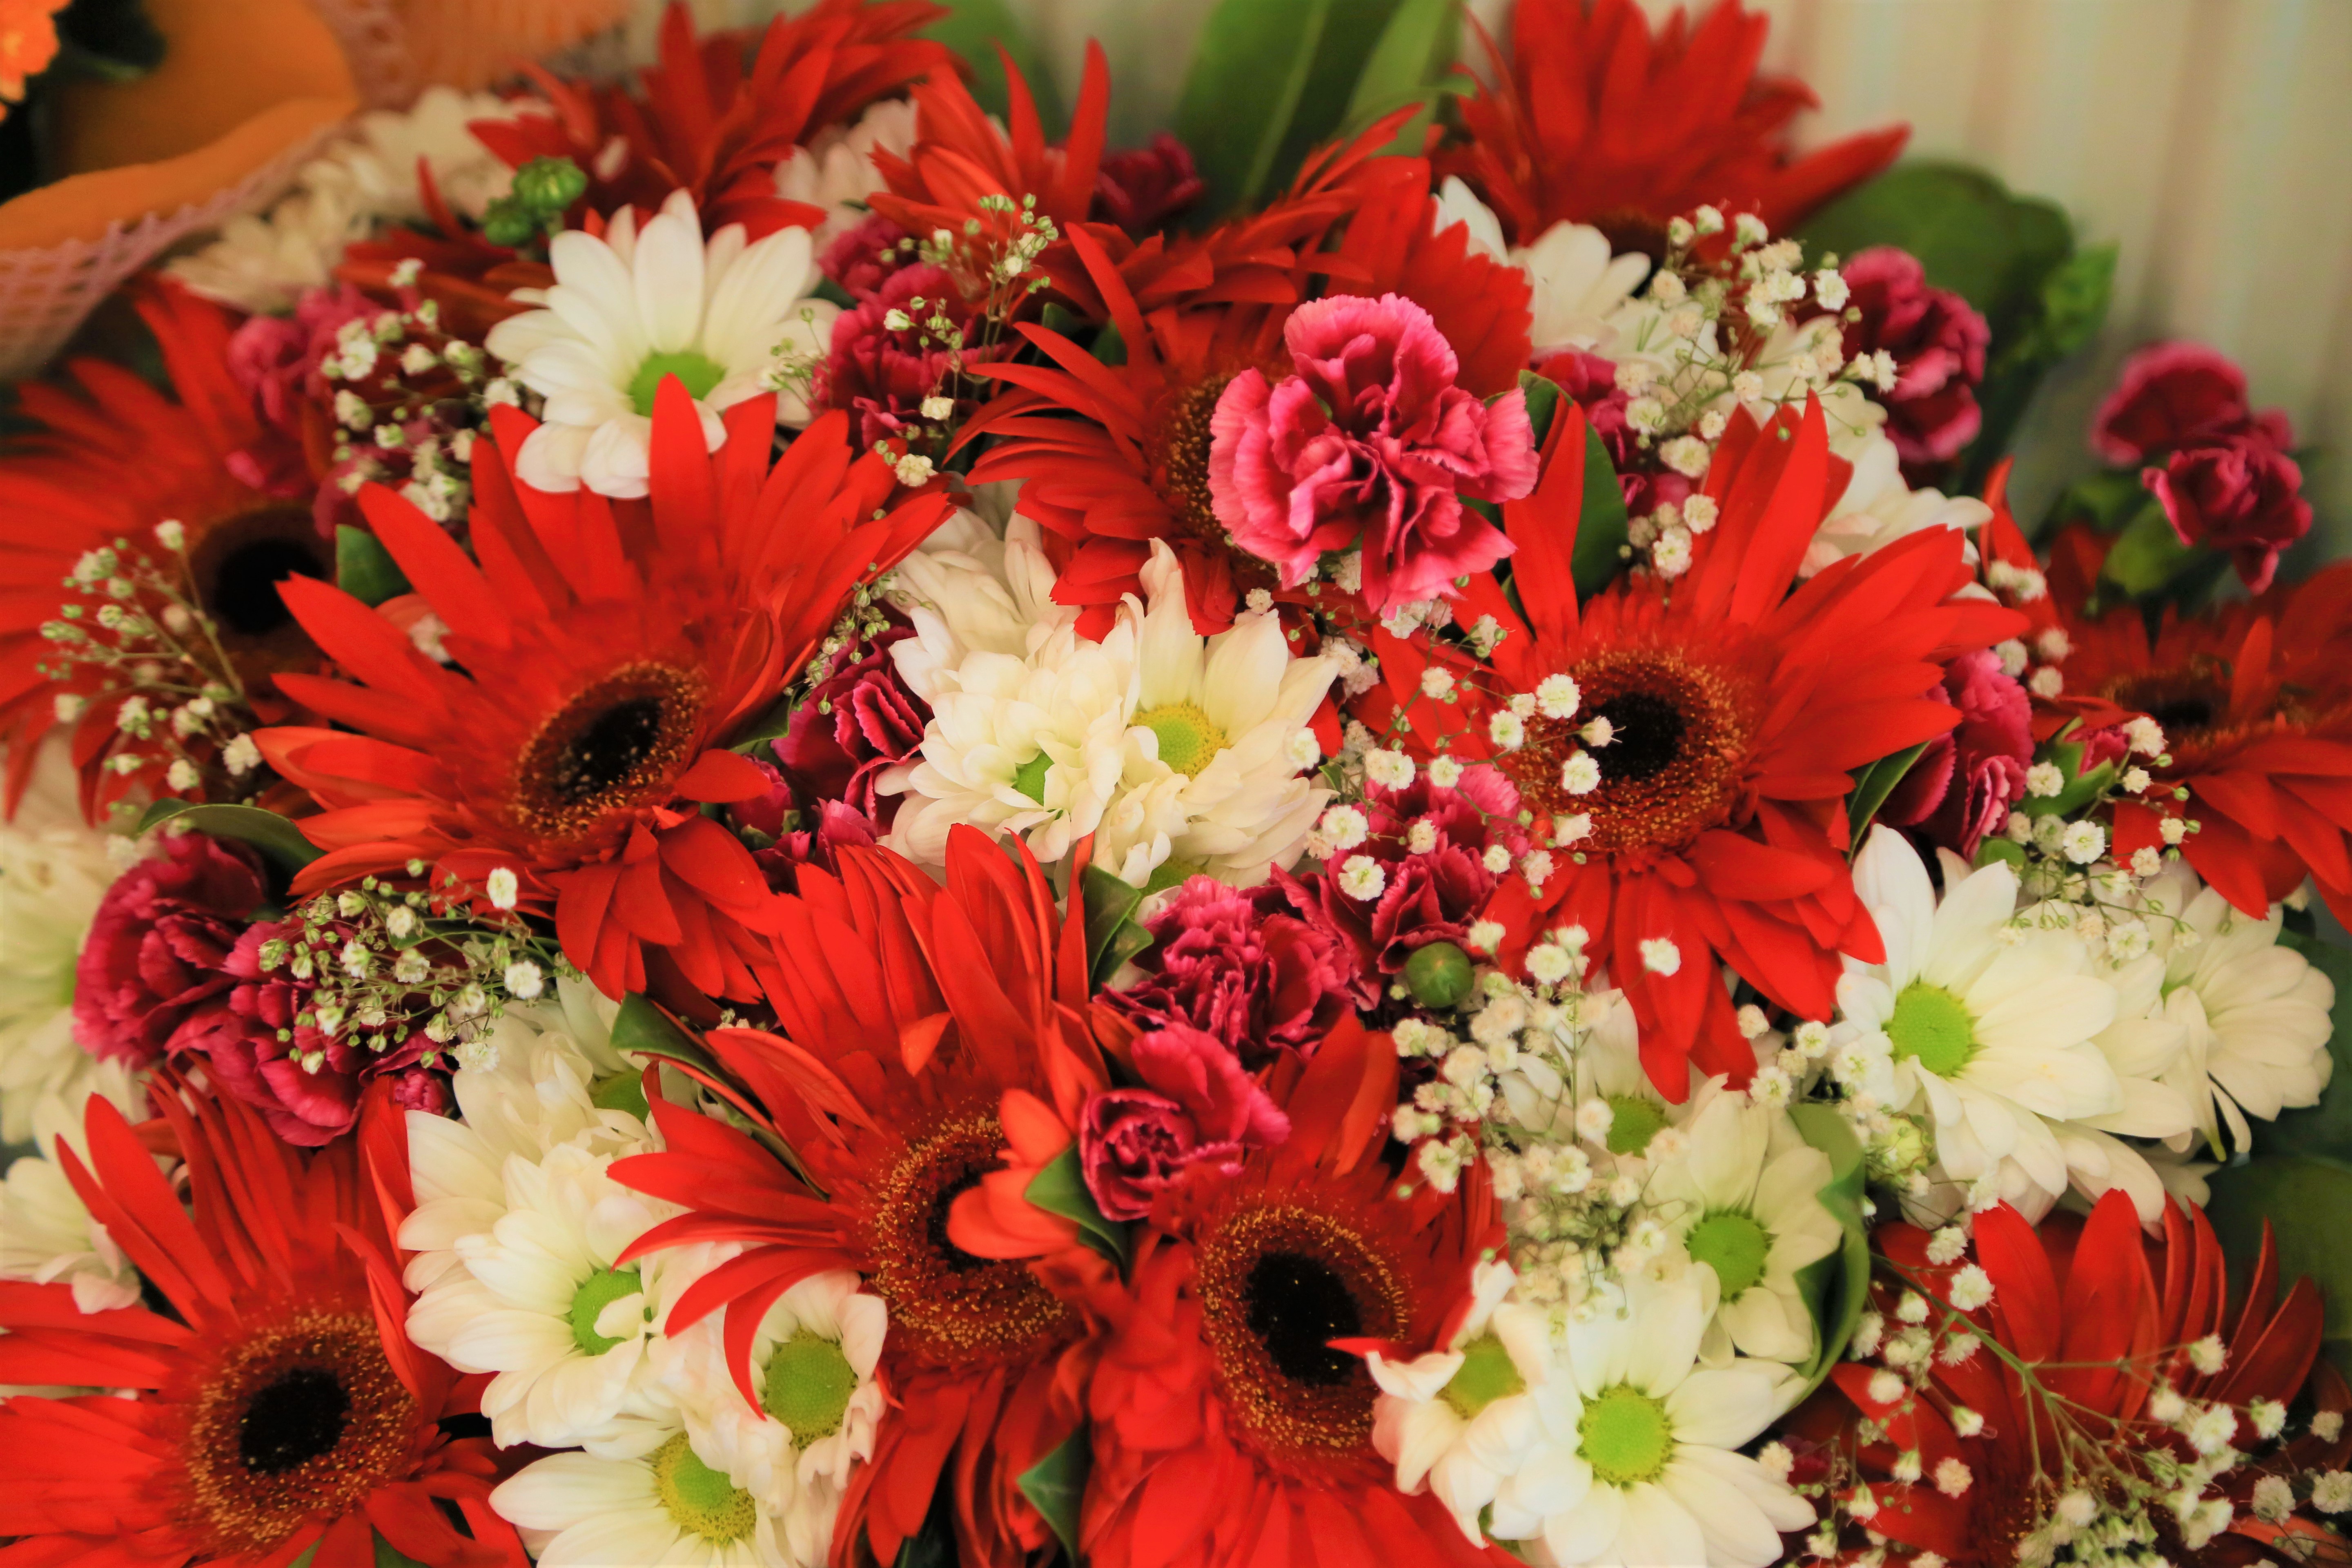
flowers, nature, beautiful, colorful, love, gift, spring, flower, flower arranging, bouquet, floristry, cut flowers, plant, floral design, red, barberton daisy, gerbera, flowering plant, artificial flower, petal, artwork, annual plant, art